Smith & Pyle

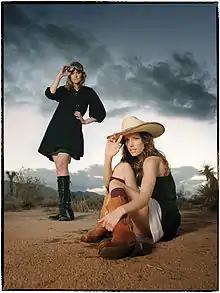
Smith (right) & Pyle (left)

Smith & Pyle was an American country music duo from Los Angeles, California, composed of actresses Shawnee Smith and Missi Pyle.